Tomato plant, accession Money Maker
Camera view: tilt-top (135 deg); turntable rotation: 90 degrees
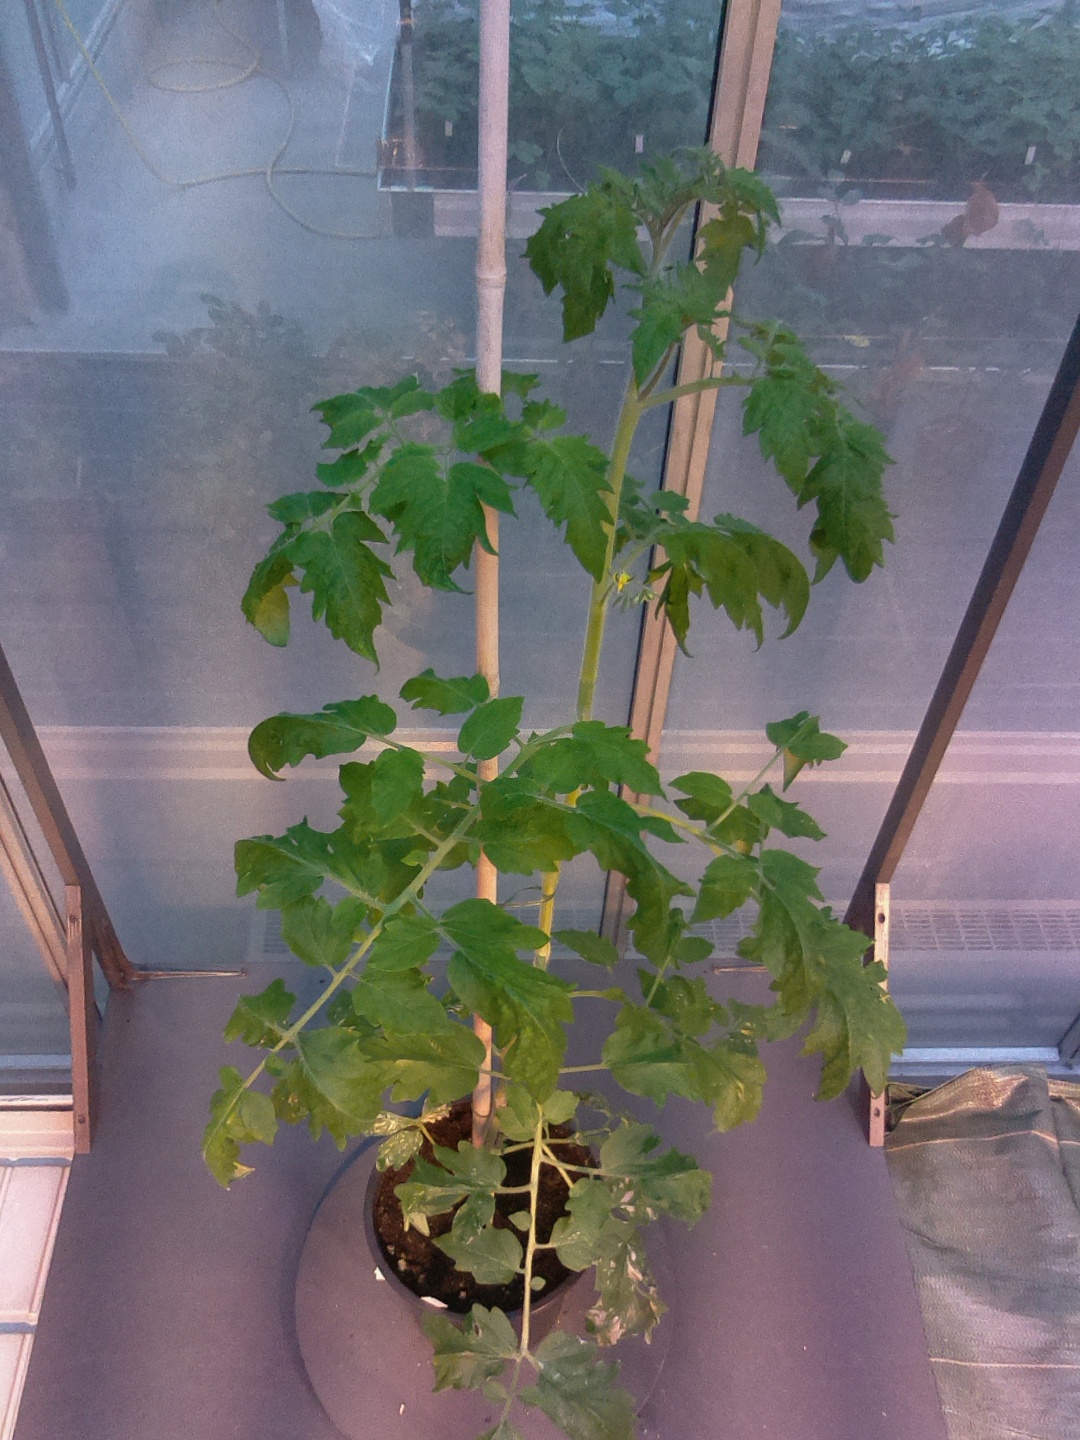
BBCH growth stage 61: 10%-20% of flowers open